Les Troyens

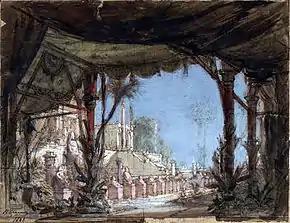
Gardens of Didon by the shore (1863)

On 6 February 1920, the Théâtre des Arts in Rouen staged what was probably the first French performance of "Les Troyens" on one night, with only a few cuts, which had been sanctioned by the author. The Opéra in Paris had presented a production of "La prise de Troie" in 1899, and in 1919 mounted a production of "Les Troyens à Carthage" in Nîmes. Both parts were staged at the Opéra in one evening on 10 June 1921, with mise-en-scène by Merle-Forest, sets by René Piot and costumes by Dethomas. The cast included Marguerite Gonzategui (Didon), Lucy Isnardon (Cassandre), Jeanne Laval (Anna), Paul Franz (Énée), Édouard Rouard (Chorèbe), and Armand Narçon (Narbal), with Philippe Gaubert conducting. Marisa Ferrer (who later sang the part under Sir Thomas Beecham in London) sang Didon in the 1929 revival, with Germaine Lubin as Cassandre and Franz again as Énée. Georges Thill sang Énée in 1930. Lucienne Anduran was Didon in 1939, with Ferrer as Cassandre this time, José de Trévi as Énée, and Martial Singher as Chorèbe. Gaubert conducted all performances in Paris before the Second World War.